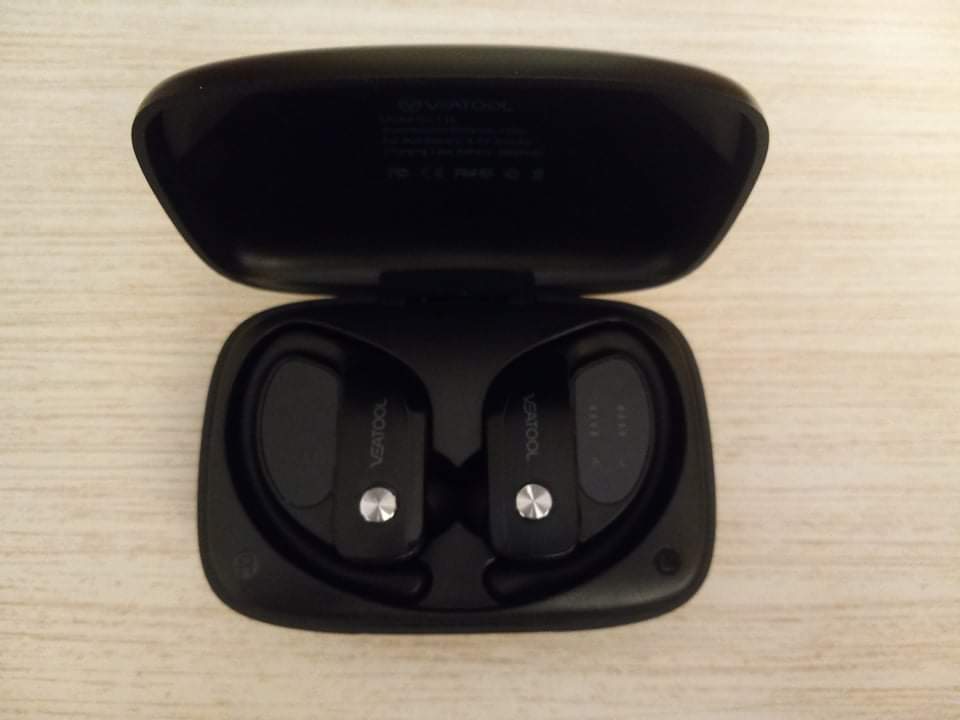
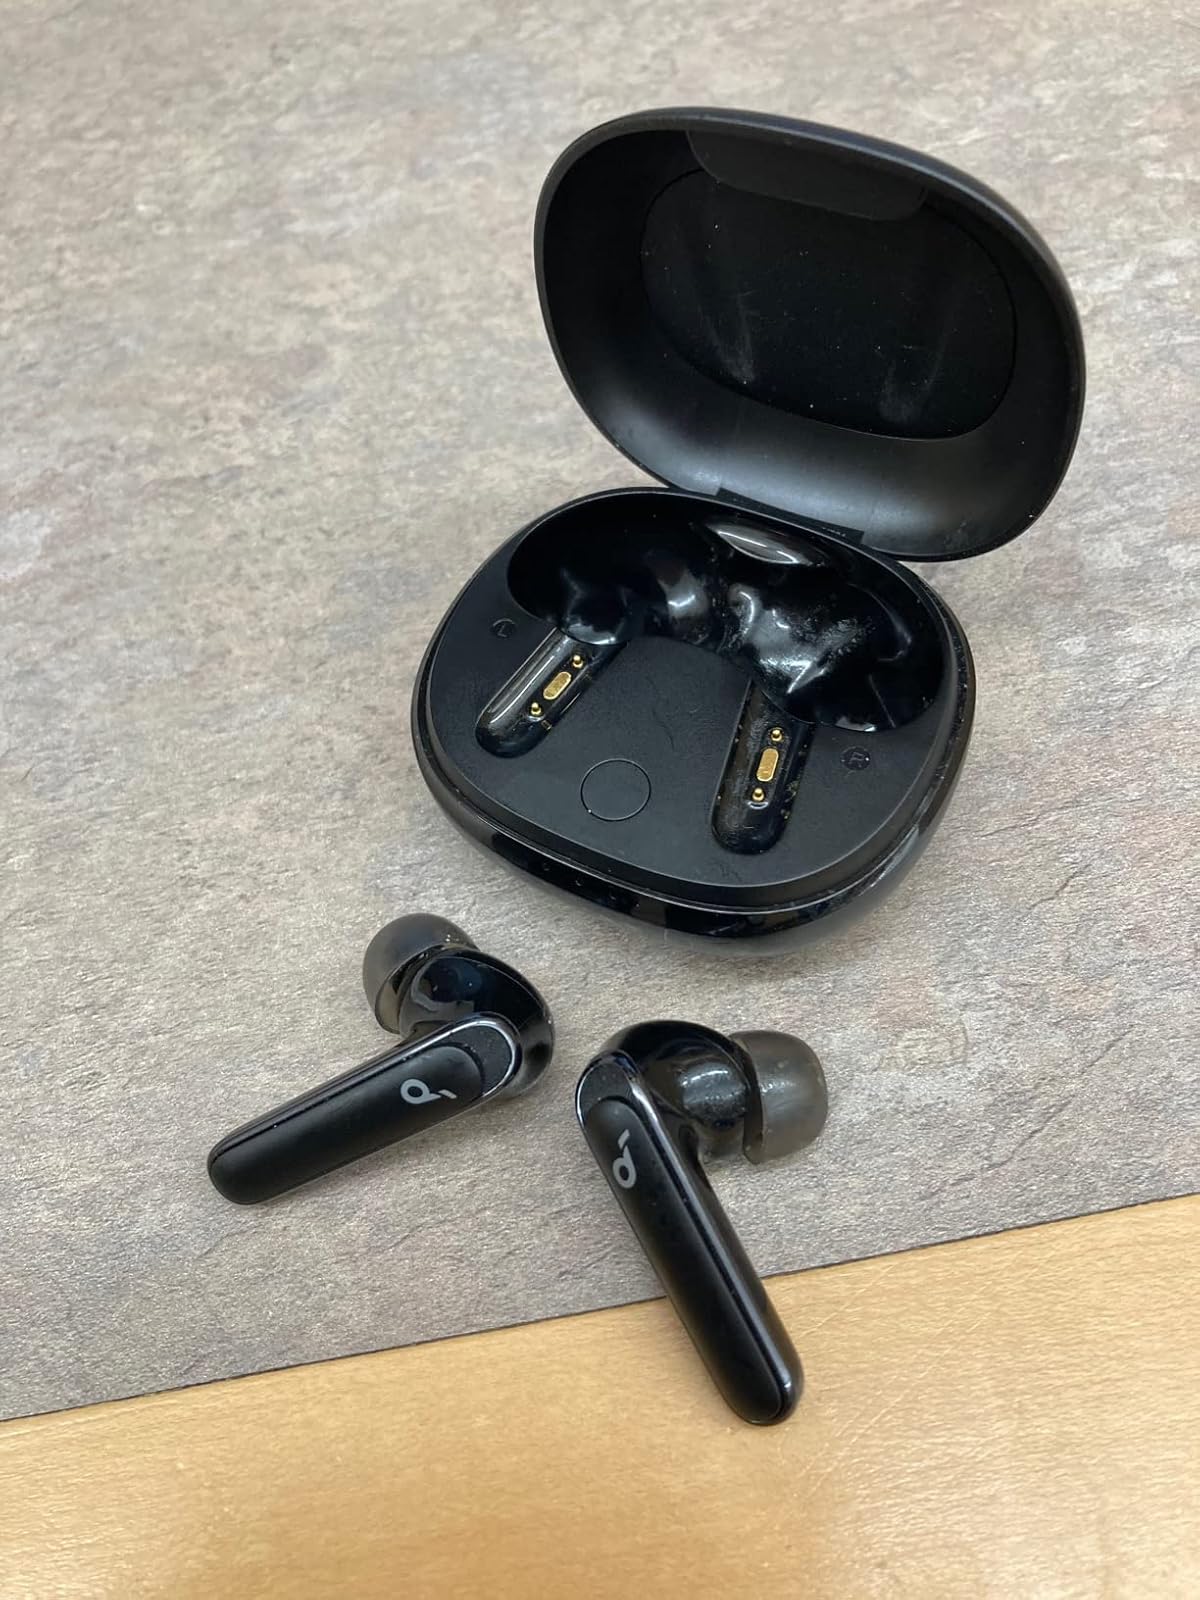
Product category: earbuds
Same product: no